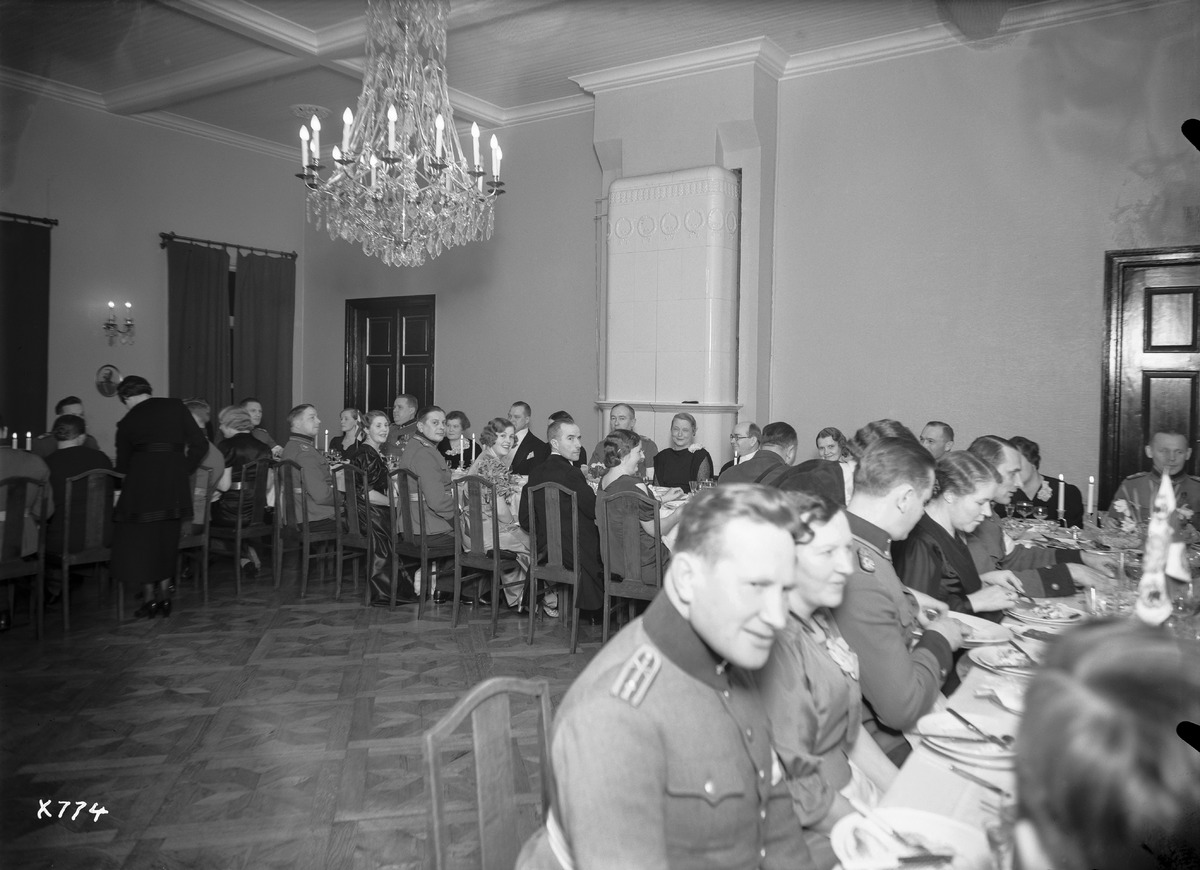
Juhlaillalliset Oulun upseerikerholla
A banquet at Oulu officers' club
sisällön kuvaus: Juhlaillalliset Oulun upseerikerholla 6.12.1936. Joko itsenäisyyspäivän tai tasavallan presidentti P. E. Svinhufvudin 75-vuotispäivän johdosta järjestetty tilaisuus. content description: A banquet at Oulu officers' club on December 6, 1936. The occasion is either for the Finnish Independence Day or for the 75th birthday of president P. E. Svinhufvud.
Vuosi: 1936
Paikka: Suomi, Oulu, Suomi, Pohjois-Pohjanmaa, Oulu
Aiheet: Oulun upseerikerho; upseerikerhot; itsenäisyyspäivät; sisäkuva; upseerit; officers' clubs; independence days; officers